Stroop Report

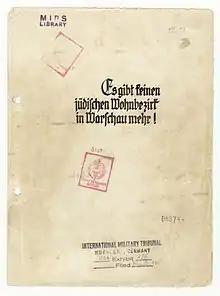
The cover page of the "American copy" of The Stroop Report with International Military Tribunal in Nuremberg markings.

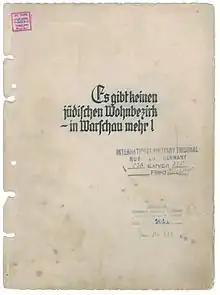
The second copy of The Stroop Report from the Institute of National Remembrance in Poland.

The Stroop Report is an official report prepared by General Jürgen Stroop for the SS chief Heinrich Himmler, recounting the German suppression of the Warsaw Ghetto Uprising and the liquidation of the ghetto in the spring of 1943. Originally titled The Jewish Quarter of Warsaw Is No More! (Ger. "Es gibt keinen jüdischen Wohnbezirk in Warschau mehr!"), it was published in the 1960s.